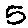
Label: 5